Colgate Clock (Jersey City)

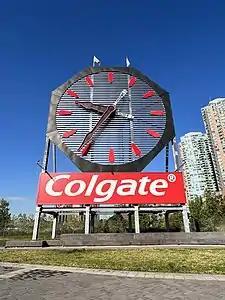
The clock on a morning

The Colgate Clock is an octagonal clock facing the Hudson River near Exchange Place in Jersey City, New Jersey. The clock has a diameter of . It was located atop of what was once the headquarters of the Colgate-Palmolive, until 1985, when it was moved to a ground-level location south of that building, which was demolished and replaced with the Goldman Sachs Tower.